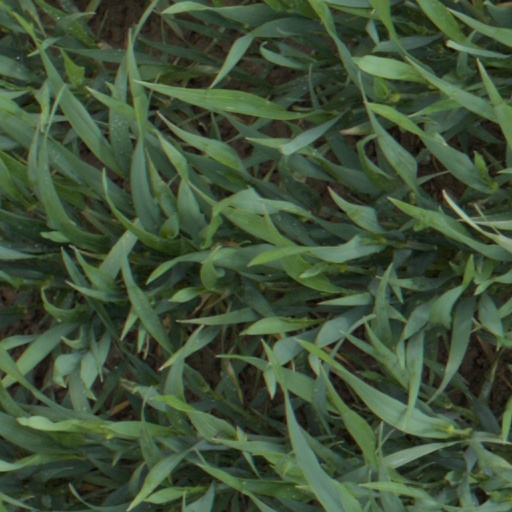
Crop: wheat